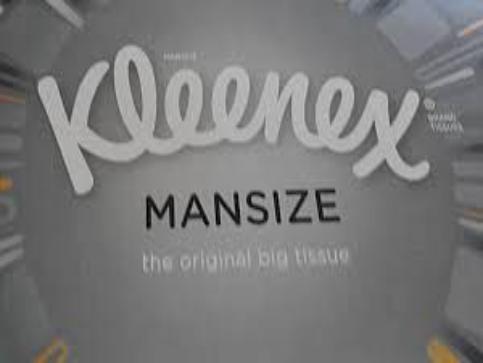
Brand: kleenex
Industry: Necessities